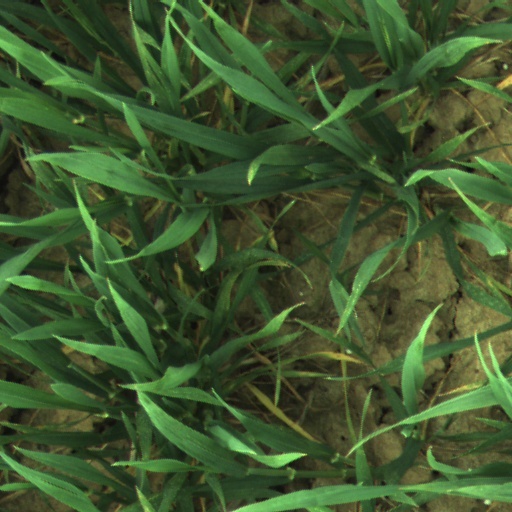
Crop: wheat